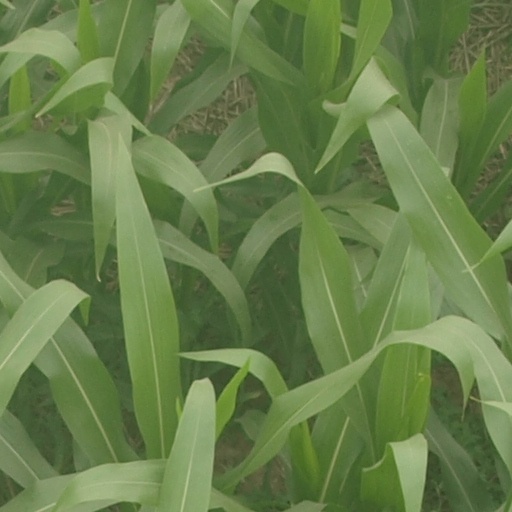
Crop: maize; corn